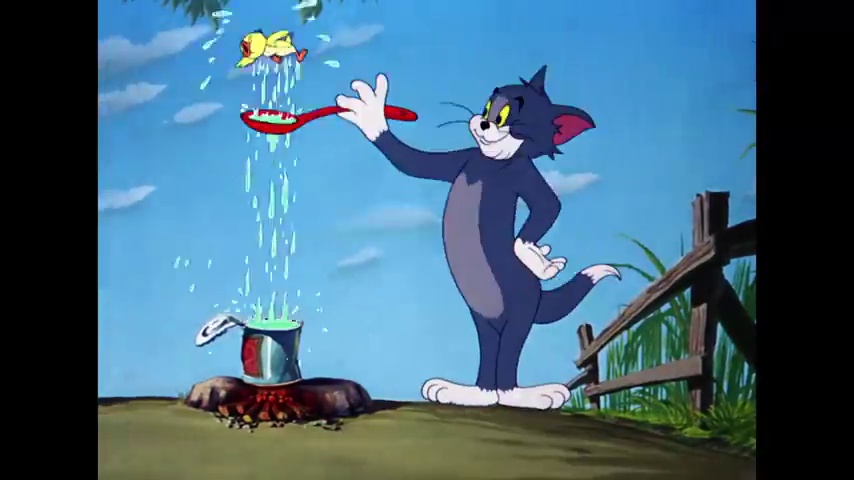
Portrait style: Cartoon Portrait